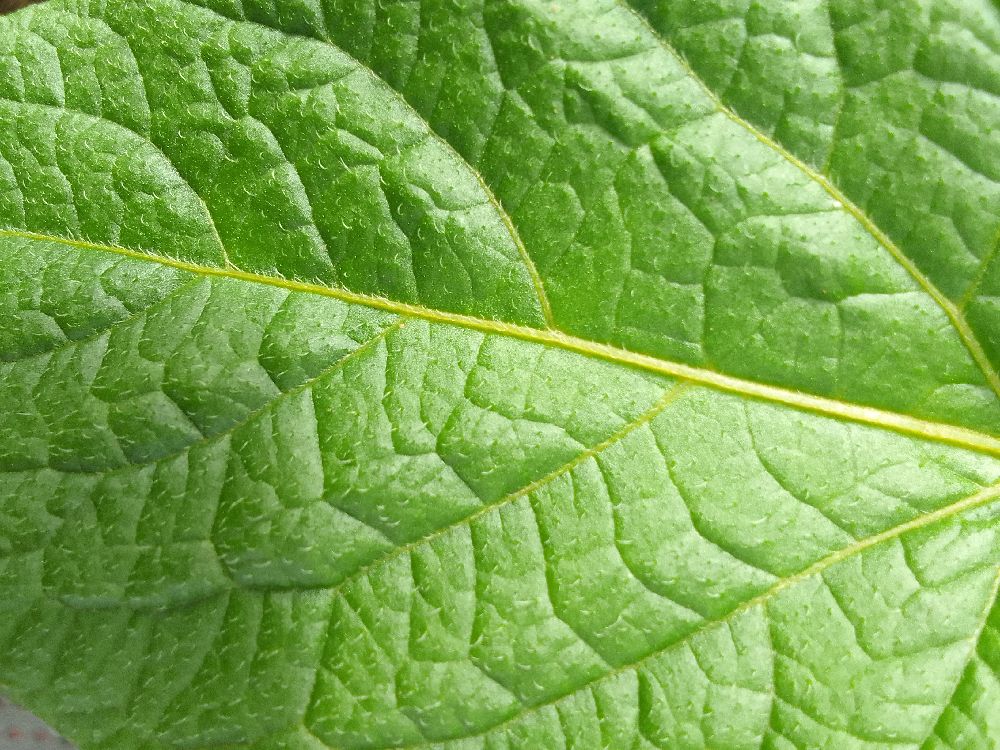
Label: Healthy